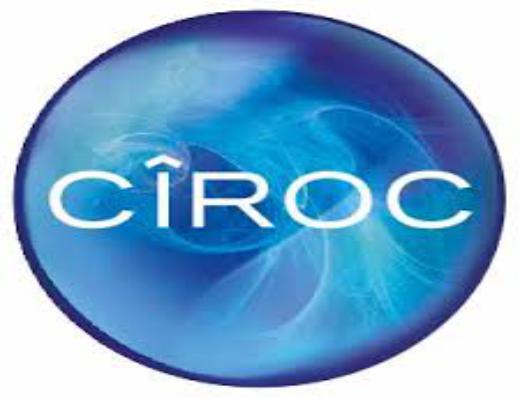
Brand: Ciroc
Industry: Necessities